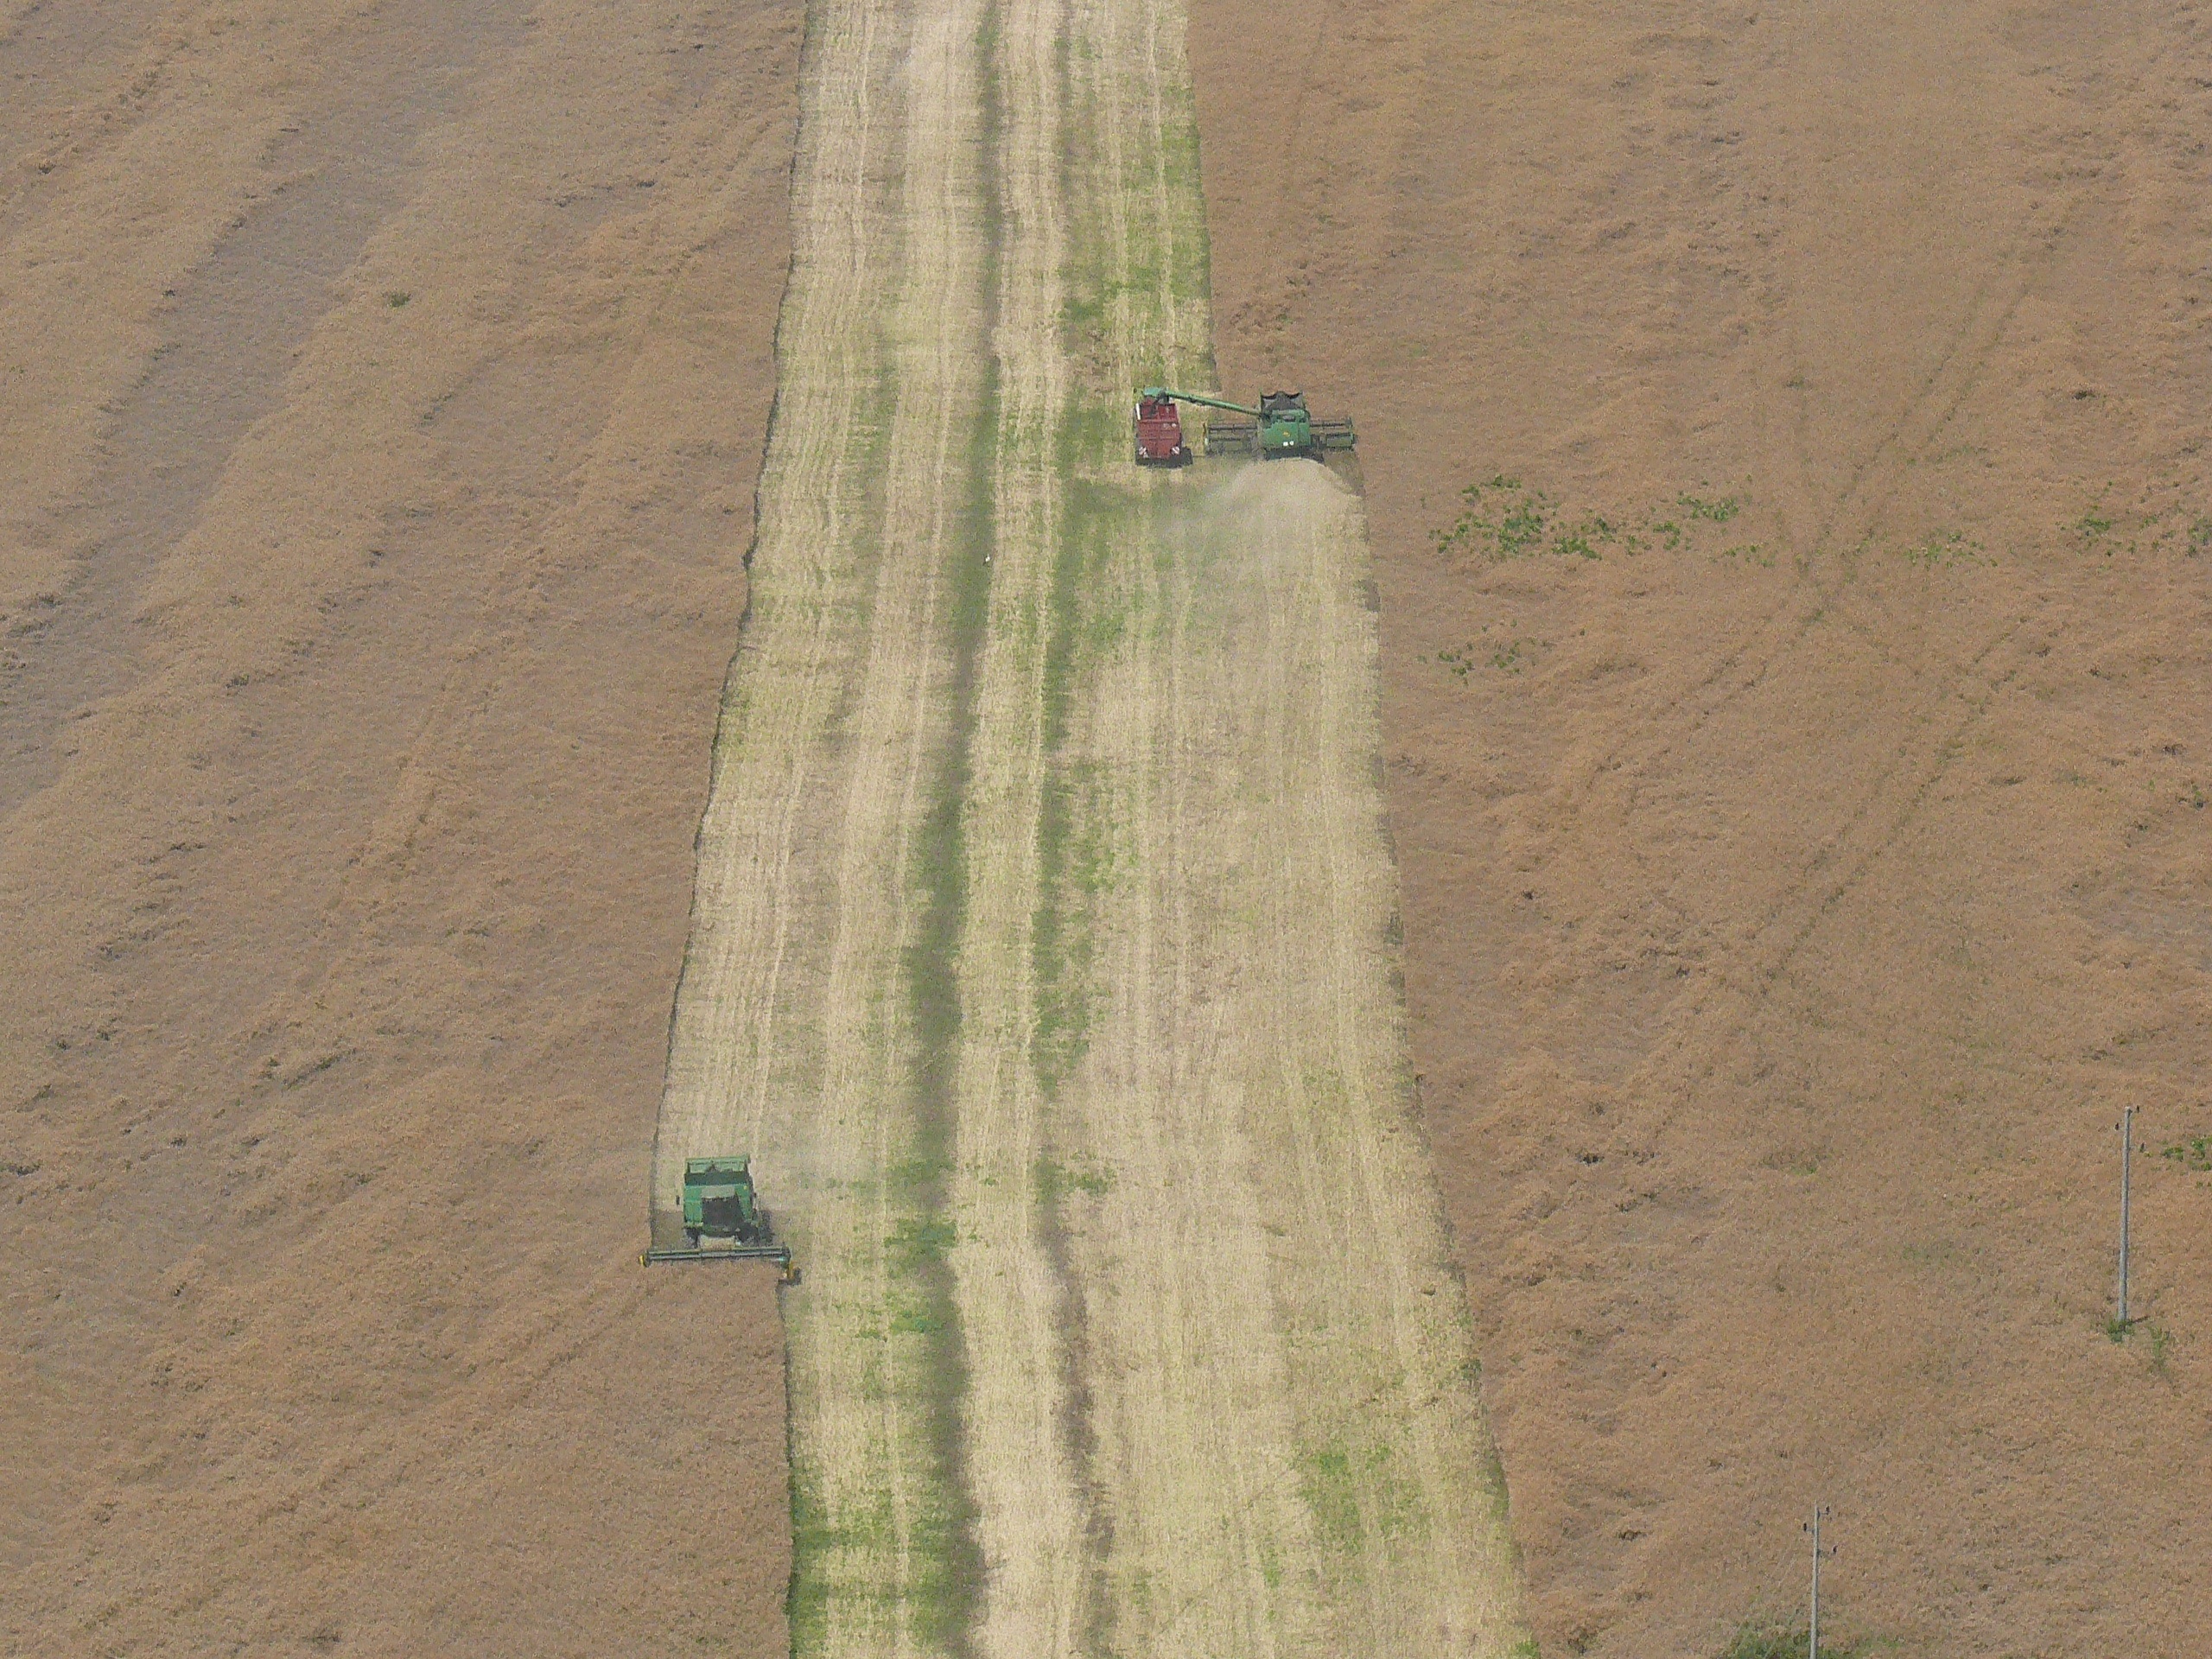
sand, floor, wall, cliff, green, harvest, soil, terrain, geology, area, bulgaria, flooring, the danube plain, combine harvesters